Haddekuche
Also known as:
de - German: Haddekuche
es - Spanish: Haddekuche
it - Italian: Haddekuche
lb - Luxembourgish: Haddekuche
ru - Russian: Хаддекухе
Category: pastry (cake)
Cuisine: German
Associated cuisines: German
Area: Frankfurt
Countries: Germany
Region: Western Europe

The dish is a traditional pastry that resembles with a diamond-themed pattern imprinted on the pastry itself.

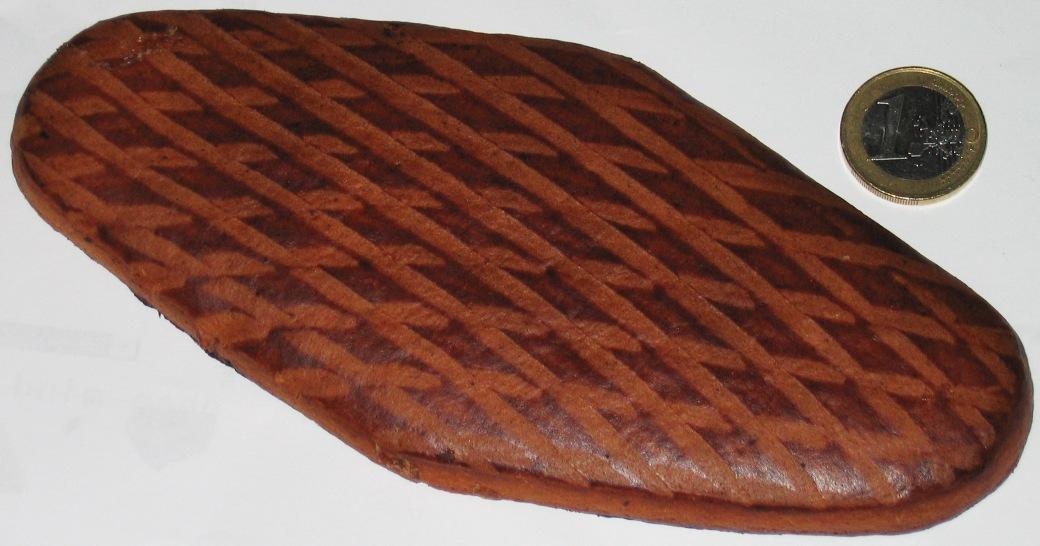